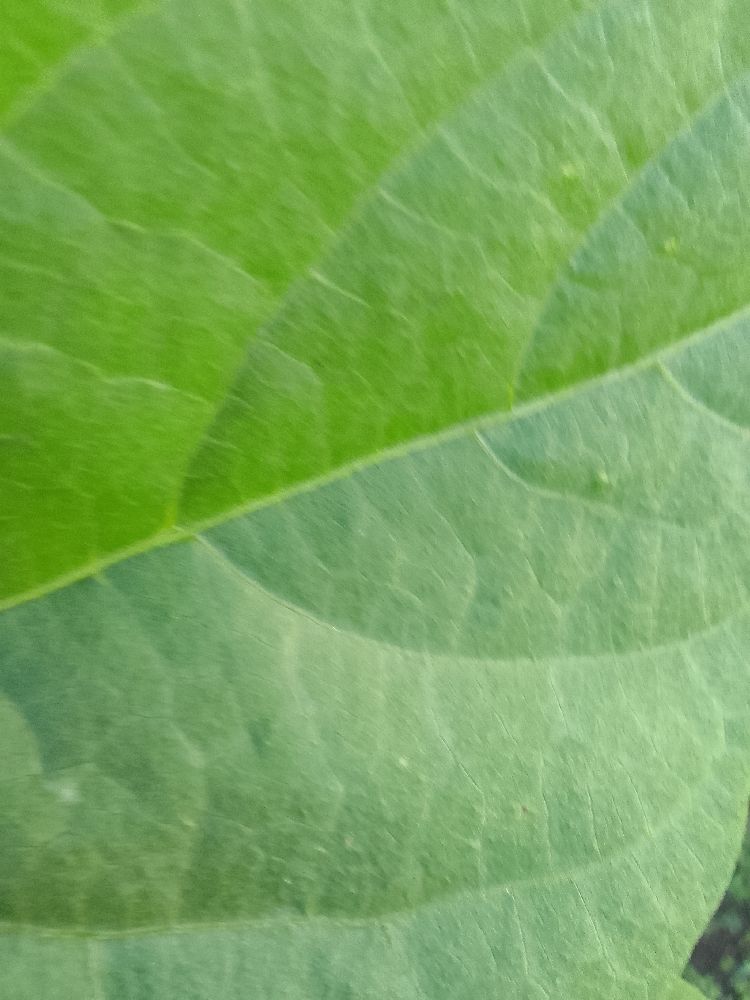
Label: healthy